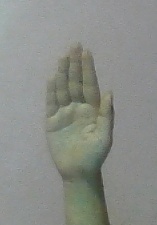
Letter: seen